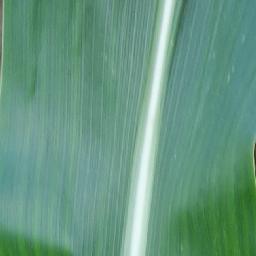
Label: Corn_(Maize)___Healthy